Buxtehude House

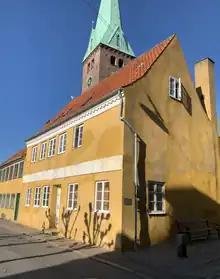
The Buxtehude House seen from the street

The Buxtehude House is a historic property on Sankt Anna Gade in the historic centre of Elsinore, Denmark. It is named after the composer Dieterich Buxtehude who lived in the building.